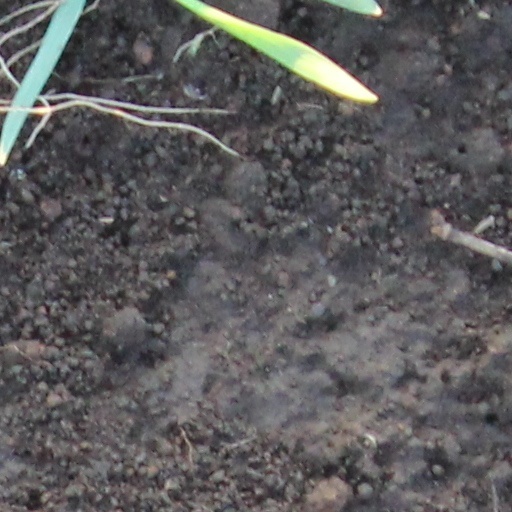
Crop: wheat